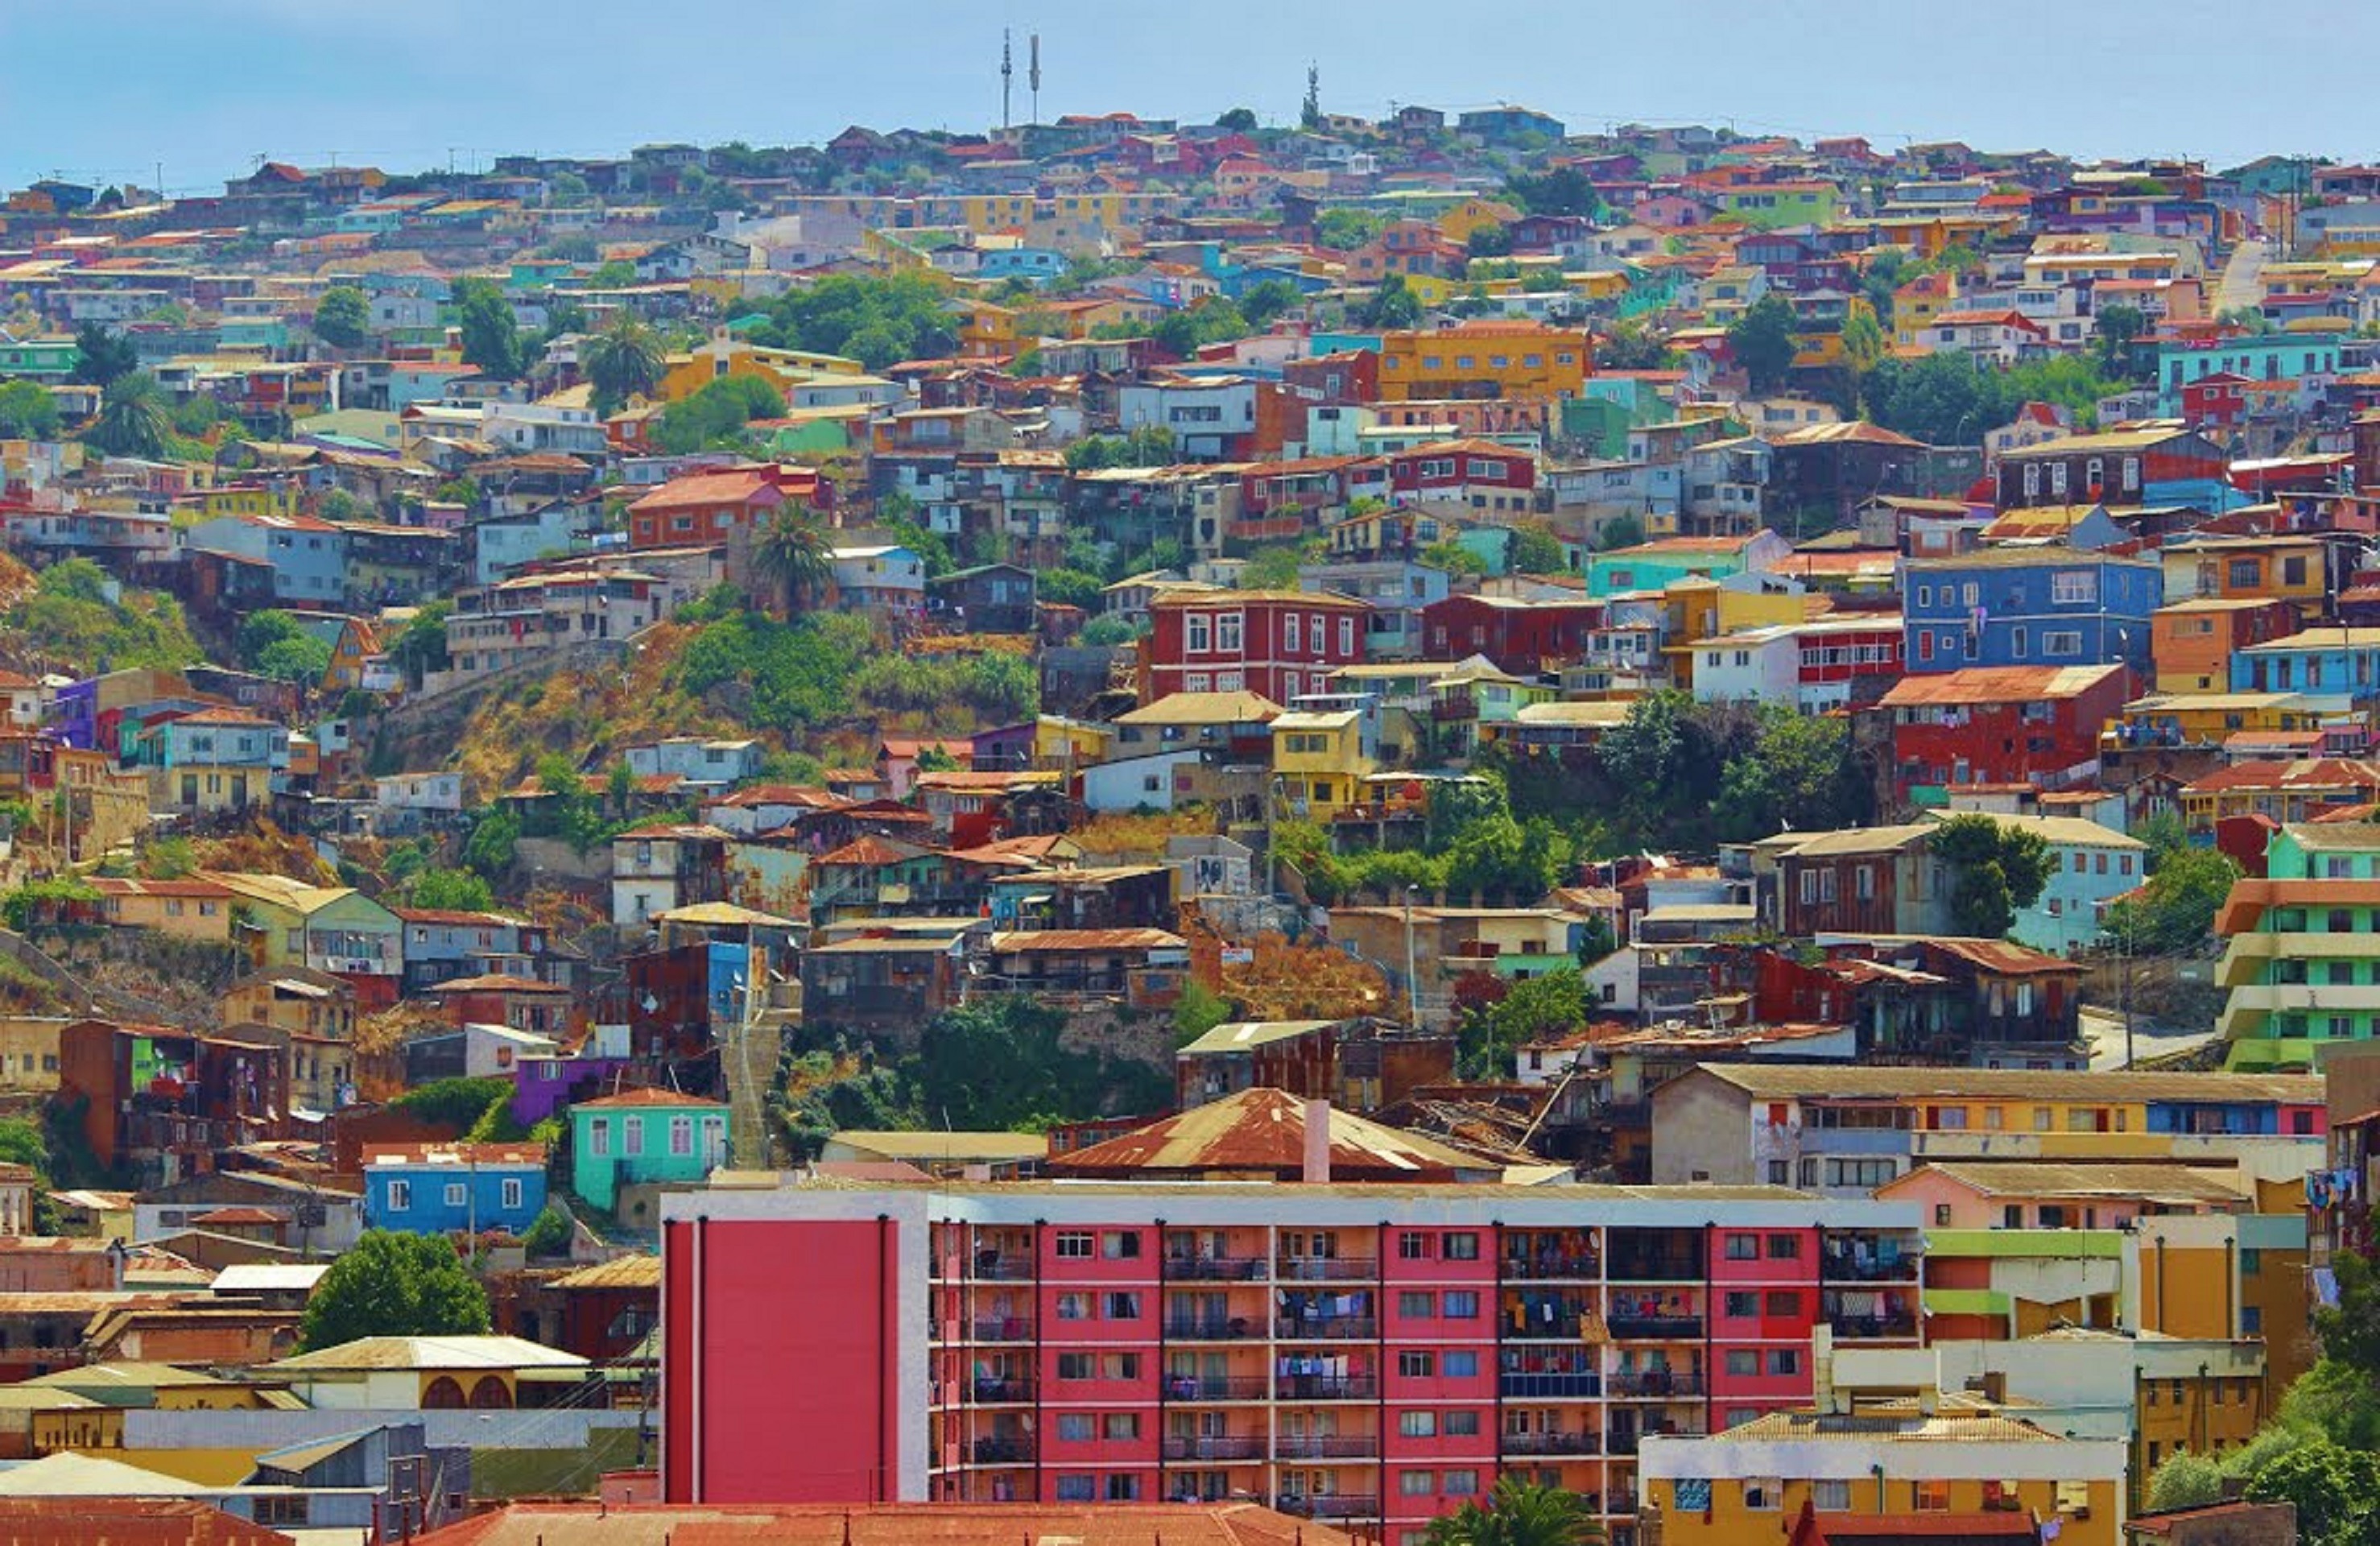
landscape, coast, architecture, skyline, hill, town, city, urban, cityscape, panorama, village, suburb, colorful, chile, south america, slum, neighbourhood, valparaiso, residential area, geographical feature, human settlement